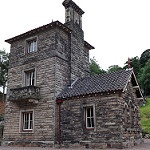
Scene: Outdoor